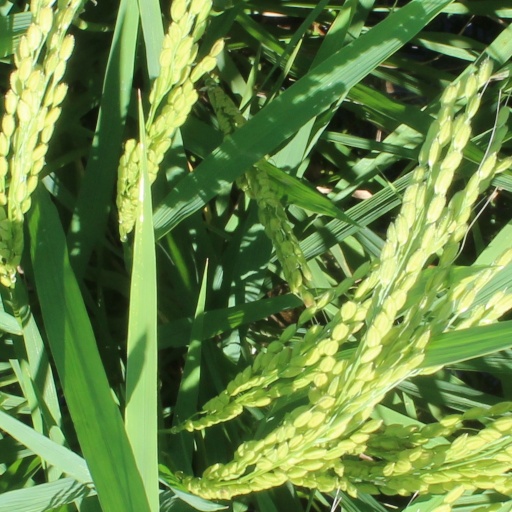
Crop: rice